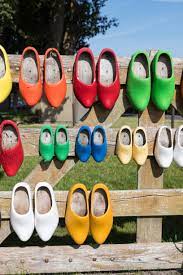
Label: Clog